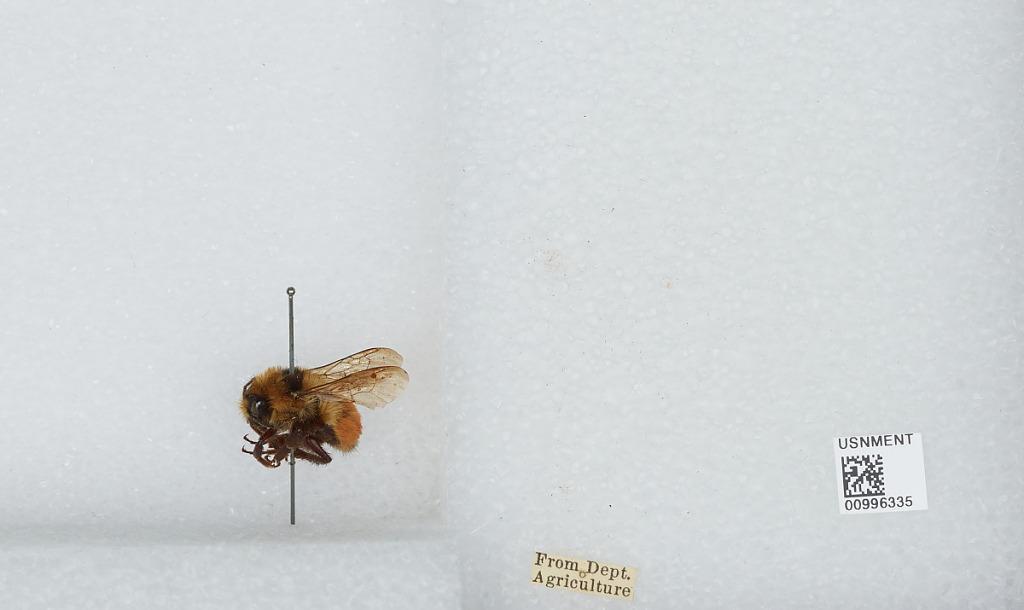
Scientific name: Bombus (Pyrobombus) huntii Greene